Komsomol

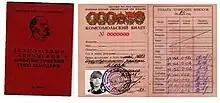
Komsomol membership card, (1983)

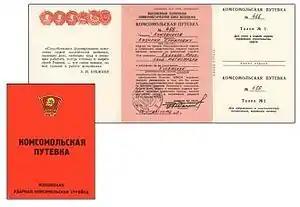
Komsomol direction. Document in the USSR youth guarantee compulsory employment (1980)

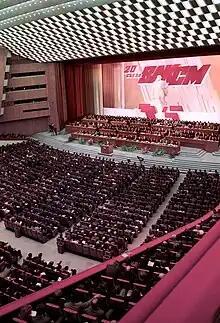
20 Congress Komsomol, (1987)

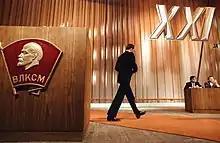
21 Congress Komsomol, (1990)

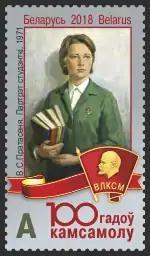
2018 postage stamp of Belarus, commemorating the centennial of Komsomol

Not only was the ideal Communist youth an asset to his or her organization, but (s)he also "lived correctly". This meant that every aspect of a Komsomolets's life was to be in accordance with Party doctrine. Smoking, drinking, religion, and any other activity the Bolsheviks saw as threatening were discouraged as "hooliganism". The Komsomol sought to provide its members with alternative leisure activities that promoted the improvement of society, such as volunteer work, sports, and political and drama clubs. These efforts proved largely unsuccessful, since the Bolshevik Party and the Komsomol were not in touch with Soviet youth's desires and thus were unable to address them. Soviet youth remained relatively politically unaware or uninterested during the NEP period.